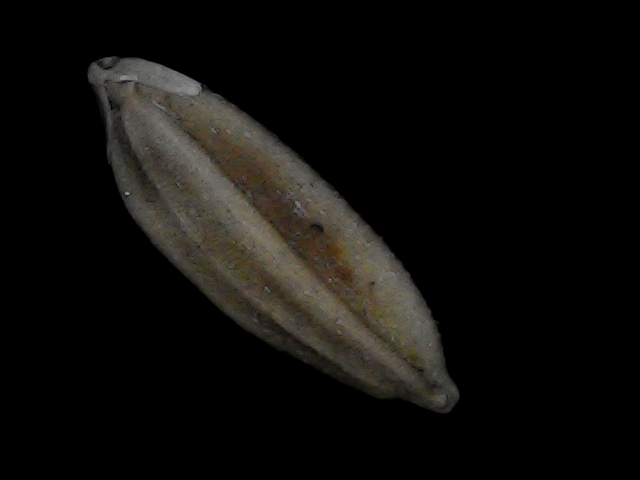
Rice variety: Bd72